Cal Poly Pomona College of Environmental Design

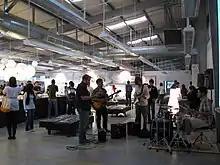
IDC (Interim Design Center)

In the summer of 2009 the University hired former Los Angeles City Councilman and current member of the Planning Commission Michael Woo to serve as Dean of the college.